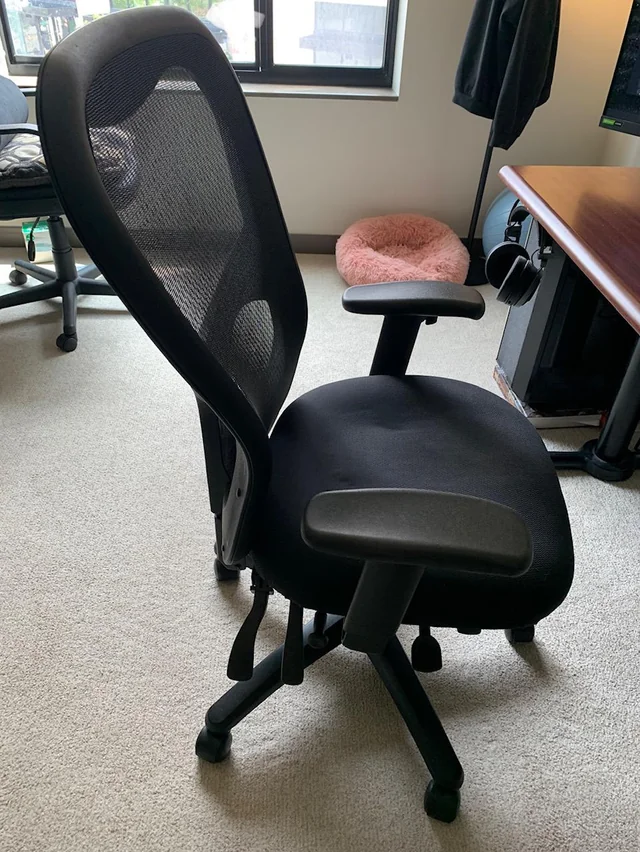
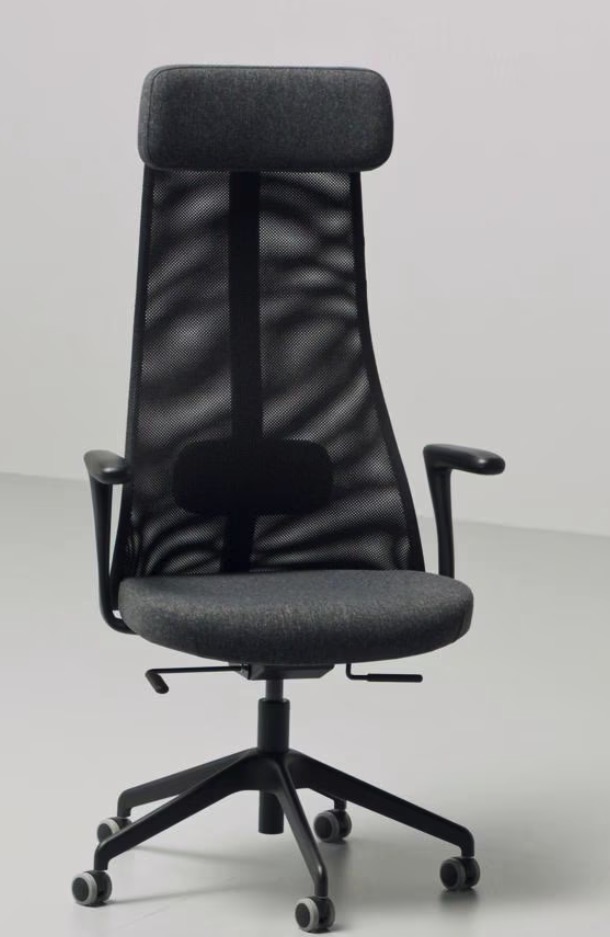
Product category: items_chair
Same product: no